Fiorello!

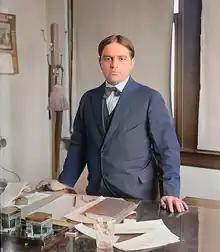
Mayor LaGuardia (colorized)

The story follows the life of Fiorello H. La Guardia during World War I and ten years later. As Mayor of New York City La Guardia reforms city politics by helping end Tammany Hall's vaunted political machine.